History of Hawaii

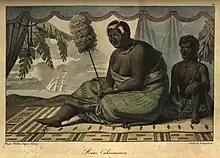
Kaʻahumanu with Charles Kanaʻina

Between 1768 and 1779, Captain James Cook led three voyages to chart unknown seas for Great Britain. While crossing the Pacific on his third voyage, he serendipitously encountered the Hawaiian Islands on January 18, 1778, the first documented contact by a European explorer. He first anchored off the coast of Kauai and met local inhabitants to trade and obtain water and food for his onward voyage. On February 2, 1778, Cook continued on to the North American continent, searching for a Northwest Passage for approximately nine months. After failing to find any passage, he decided to use the Hawaiian Islands as a base to over-winter and resupply before a second attempt the next season. His two ships first encountered the coast of Maui in November 1778, and eventually anchored in Kealakekua Bay on the west coast of Hawaii Island in mid January. Initially, the reception of the local people was respectful, friendly and accommodating. The expedition departed Kealakekua on Feb 4, but was forced to return again after a few days to make essential repairs after a storm severely damaged a mast. Relations with the local people now grew hostile and Cook was among those killed when a dispute led to violence.